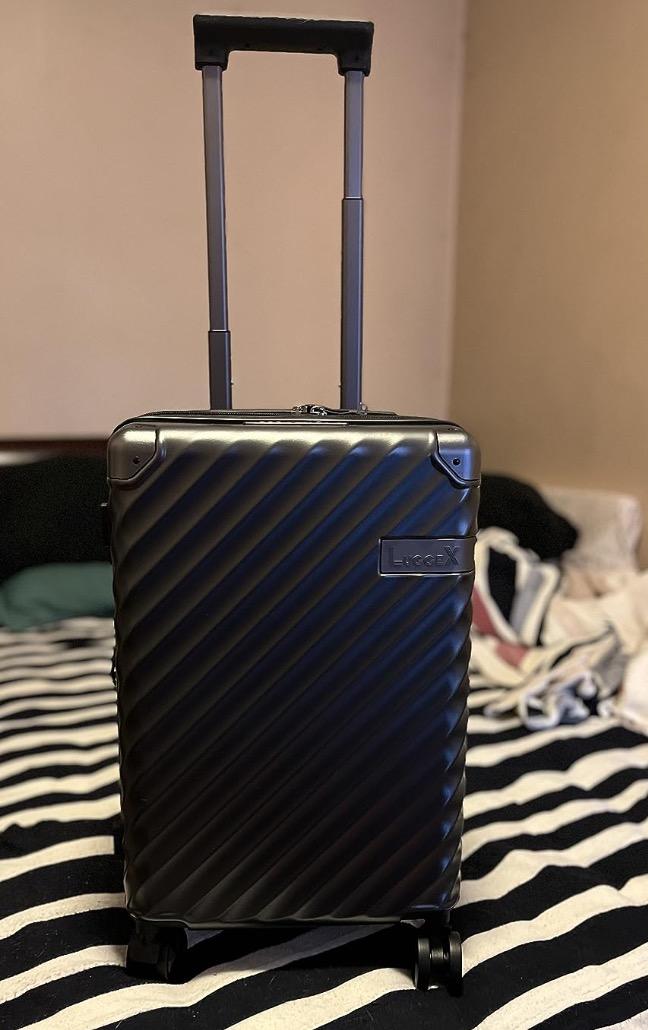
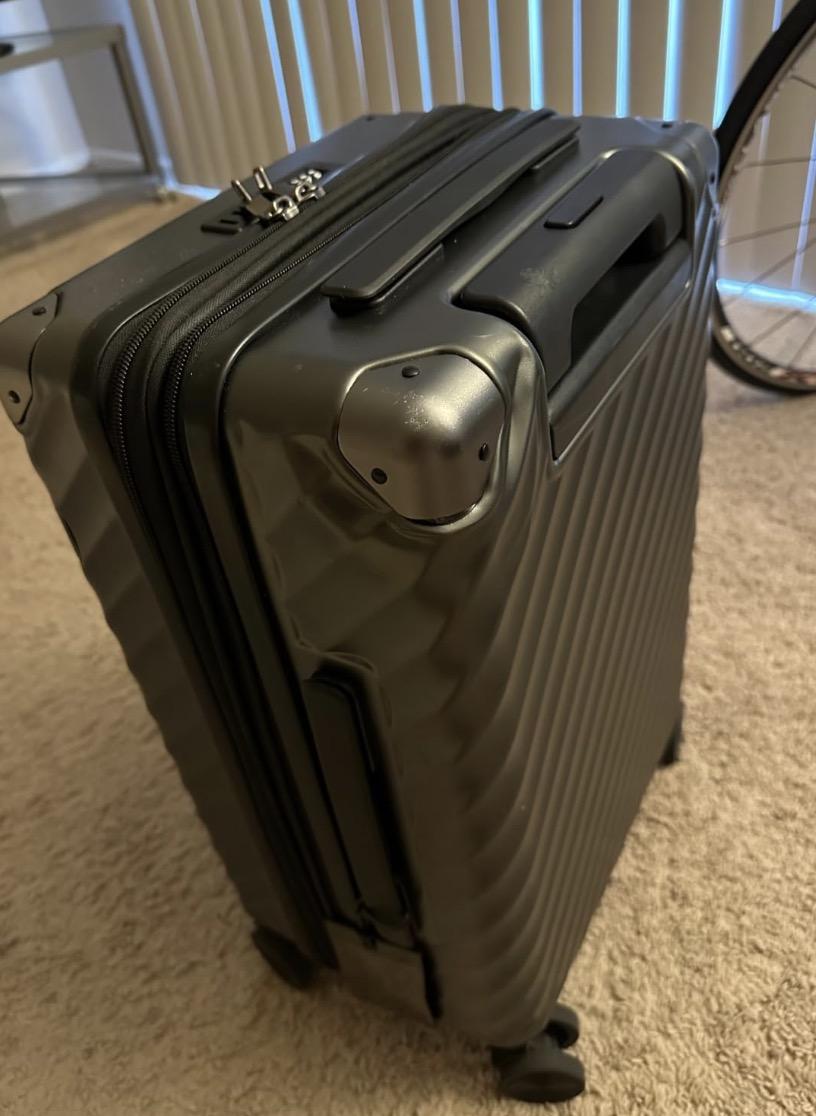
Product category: misc
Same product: yes